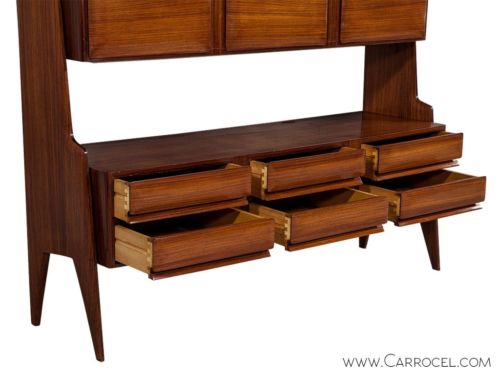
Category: cabinet